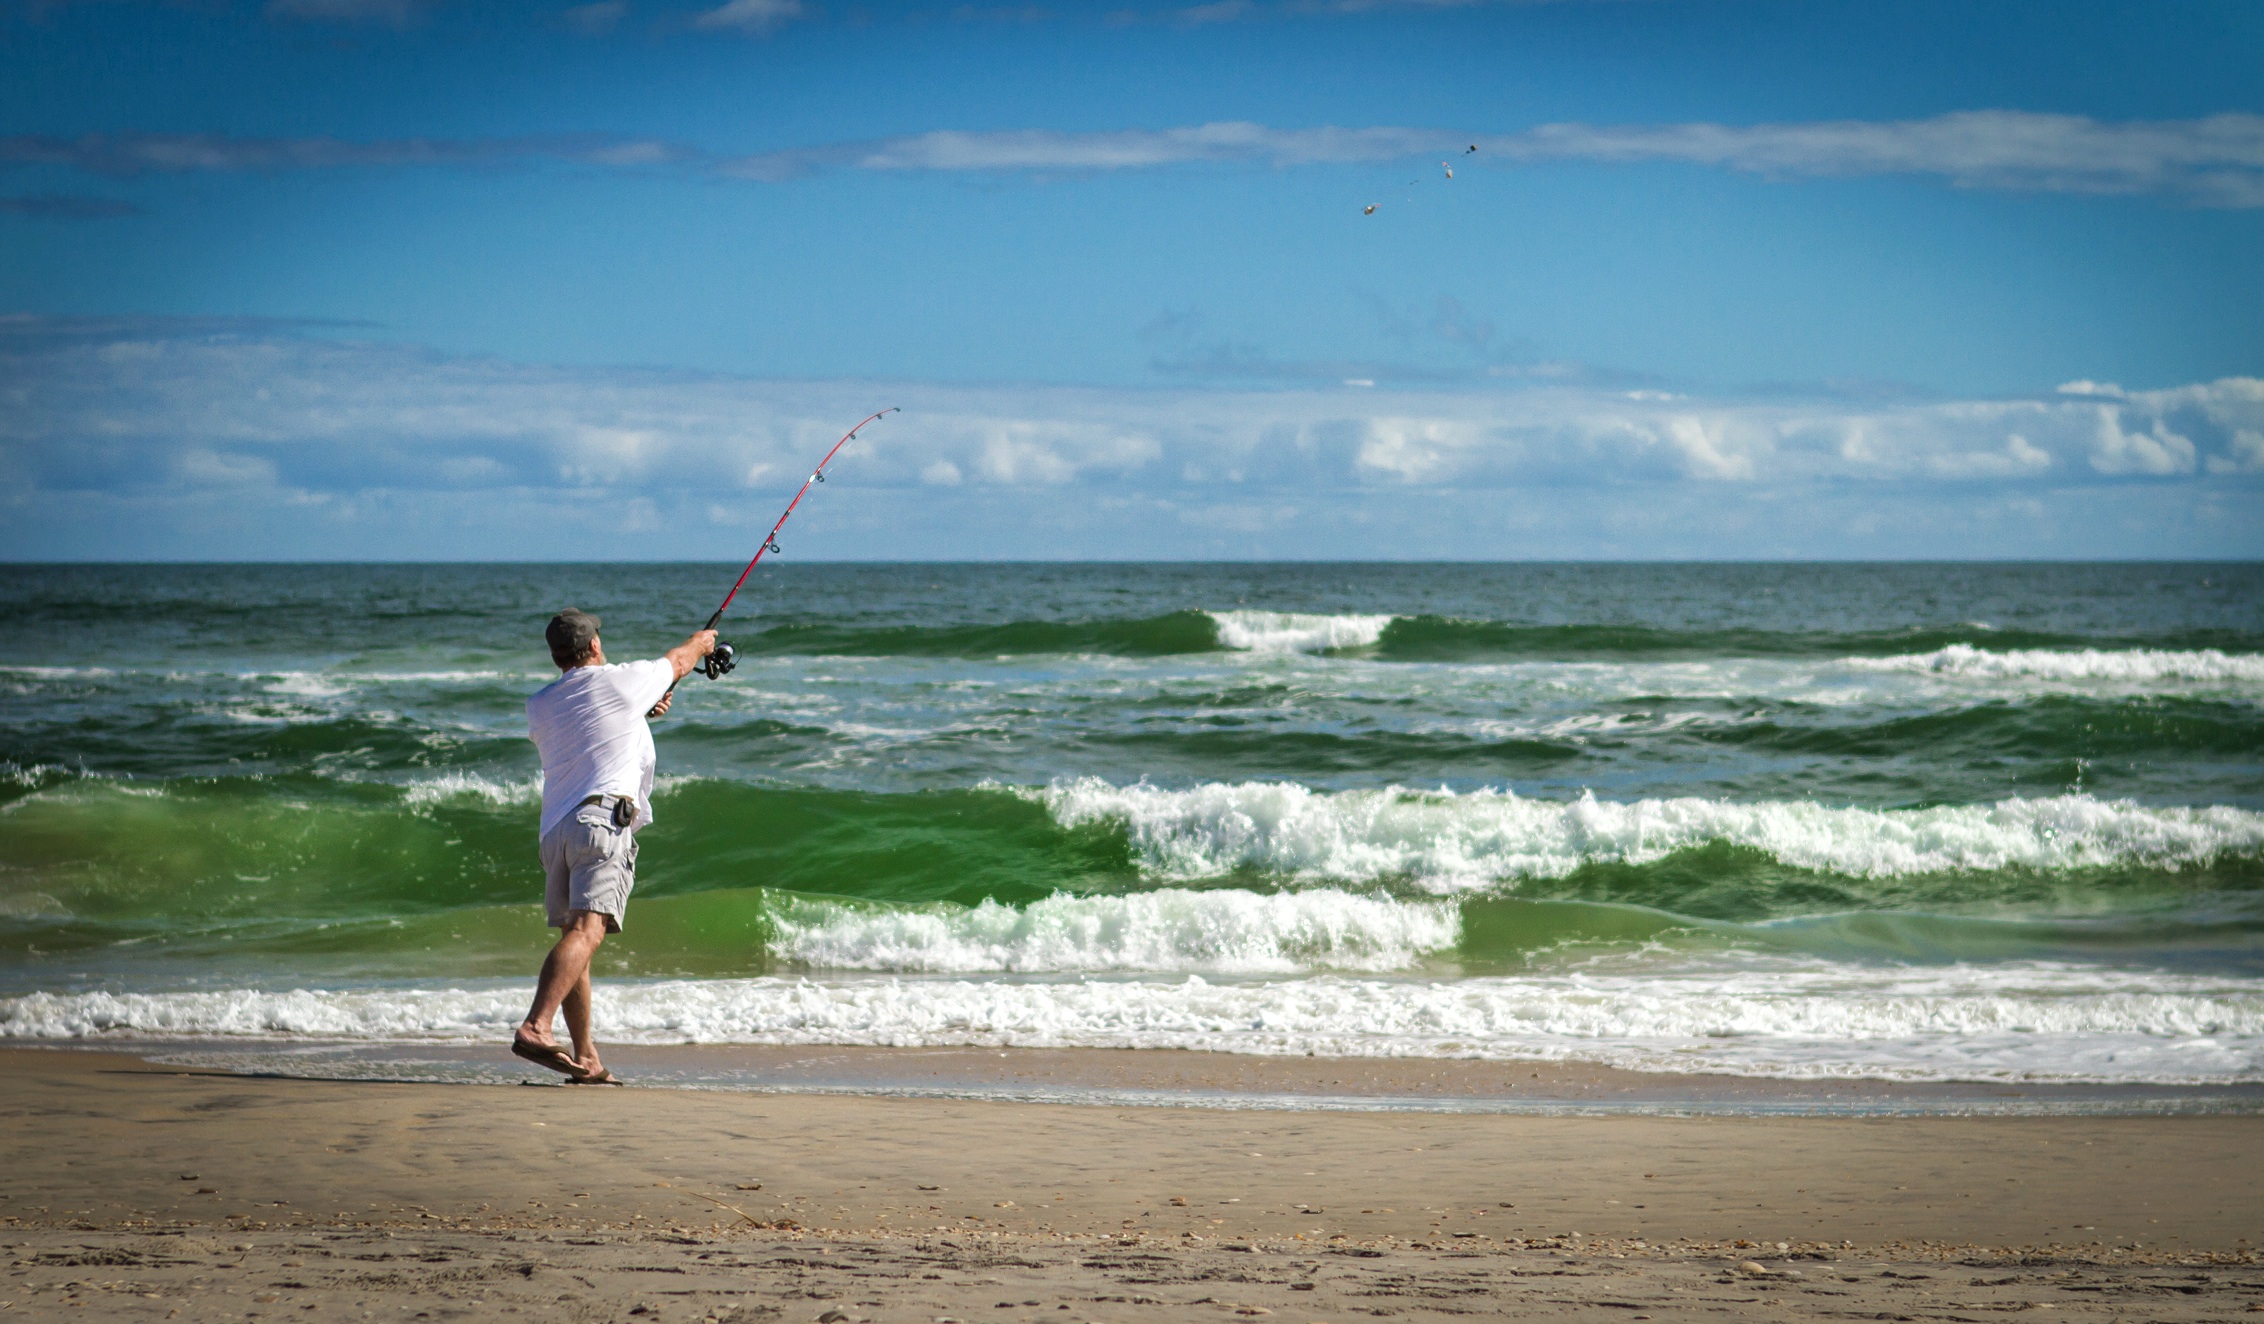
beach, sea, coast, sand, ocean, shore, wave, wind, vacation, body of water, wind wave